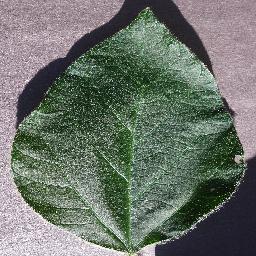
Label: Soybean___healthy